Epiphanius of Salamis

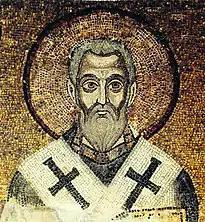
11th century depiction of St. Epiphanius in Saint Sophia Cathedral, Kyiv

In 399, the dispute took on another dimension, when the Bishop of Alexandria, Theophilus, who had initially supported John, changed his views and started persecuting Origenist monks in Egypt. As a result of this persecution, four of these monks, the so-called Tall Brothers, fled to Palestine, and then travelled to Constantinople, seeking support and spreading the controversy. John Chrysostom, Bishop of Constantinople, gave the monks shelter. Bishop Theophilus of Alexandria saw his chance to use this event to bring down his enemy Chrysostom: in 402 he summoned a council in Constantinople, and invited those supportive of his anti-Origenist views. Epiphanius, by this time nearly 80, was one of those summoned, and began the journey to Constantinople. However, when he realised he was being used as a tool by Theophilus against Chrysostom, who had given refuge to the monks persecuted by Theophilus and who were appealing to the emperor, Epiphanius started back to Salamis, only to die on the way home in 403.